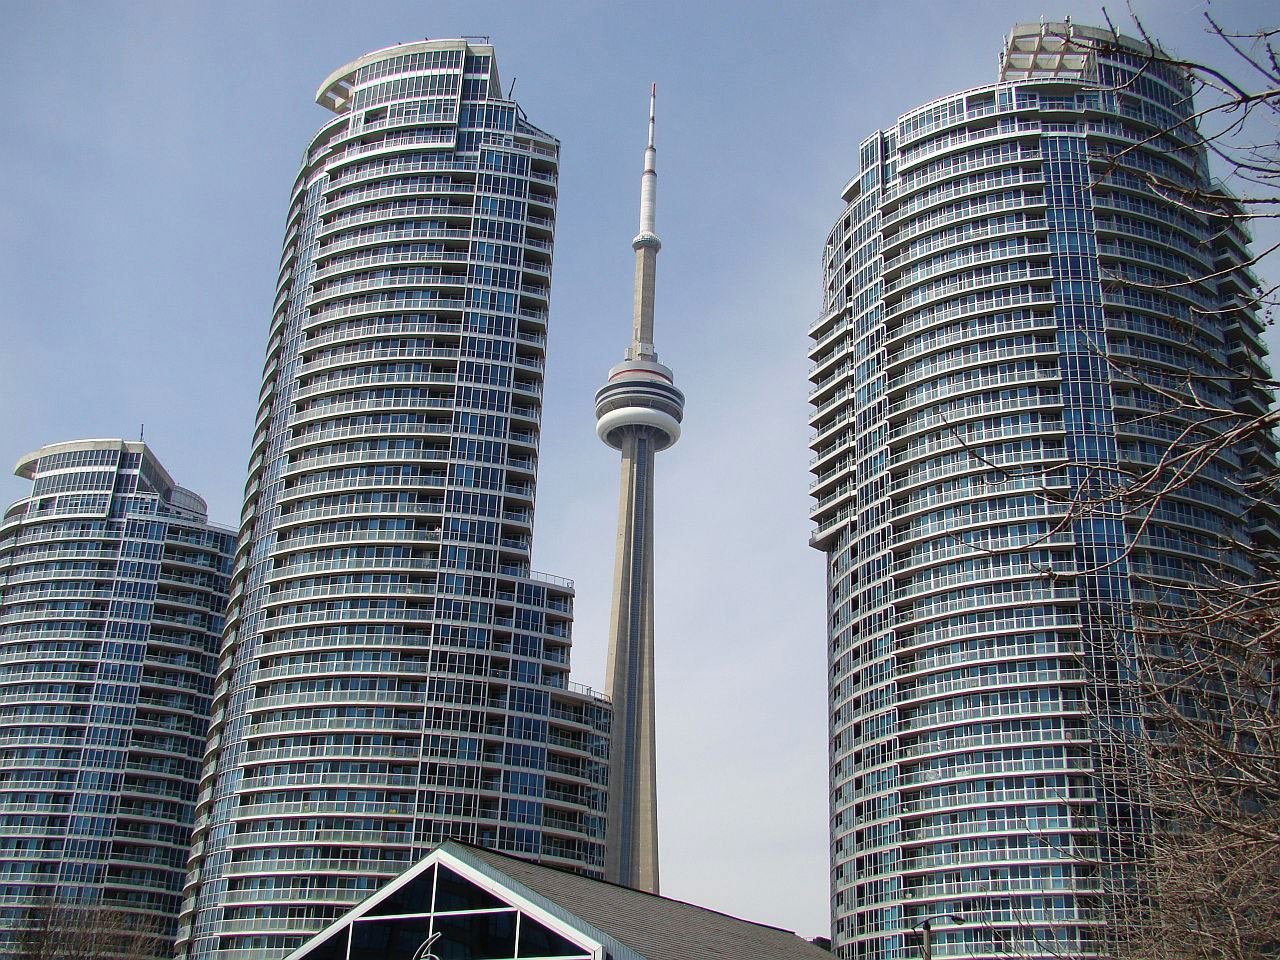
architecture, skyline, building, city, skyscraper, cityscape, downtown, tower, landmark, facade, waterfront, tower block, toronto, metropolis, condominium, urban area, metropolitan area